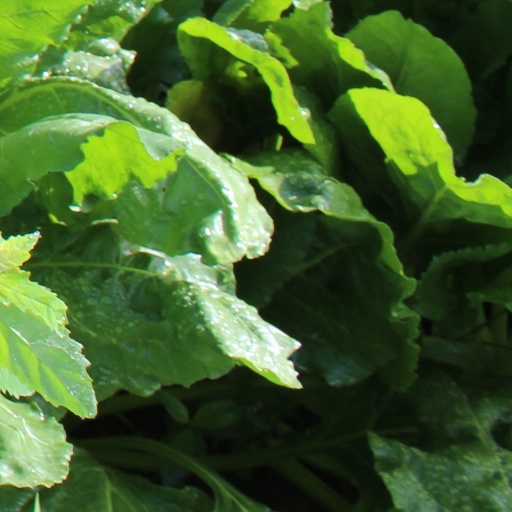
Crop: sugar beet